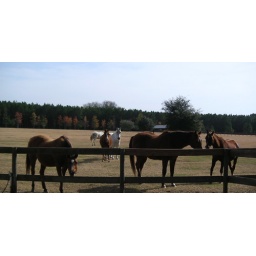
All the horses in this field were circus horses once